Worthington George Smith

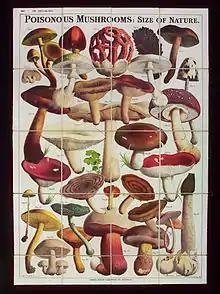

Worthington G. Smith was born in Shoreditch, London, the son of civil servant George Smith and Sarah Worthington. He received an elementary education at St. John's Parochial School Shoreditch and was then apprenticed as an architect under A. E. Johnson. He married Henrietta White in 1856 and the couple had seven children, only three of whom survived childhood.